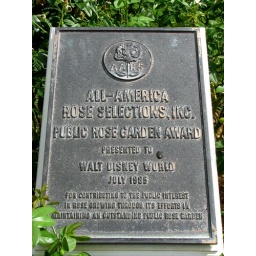
Taken in the plaza rose garden located to right of cinderella's castle